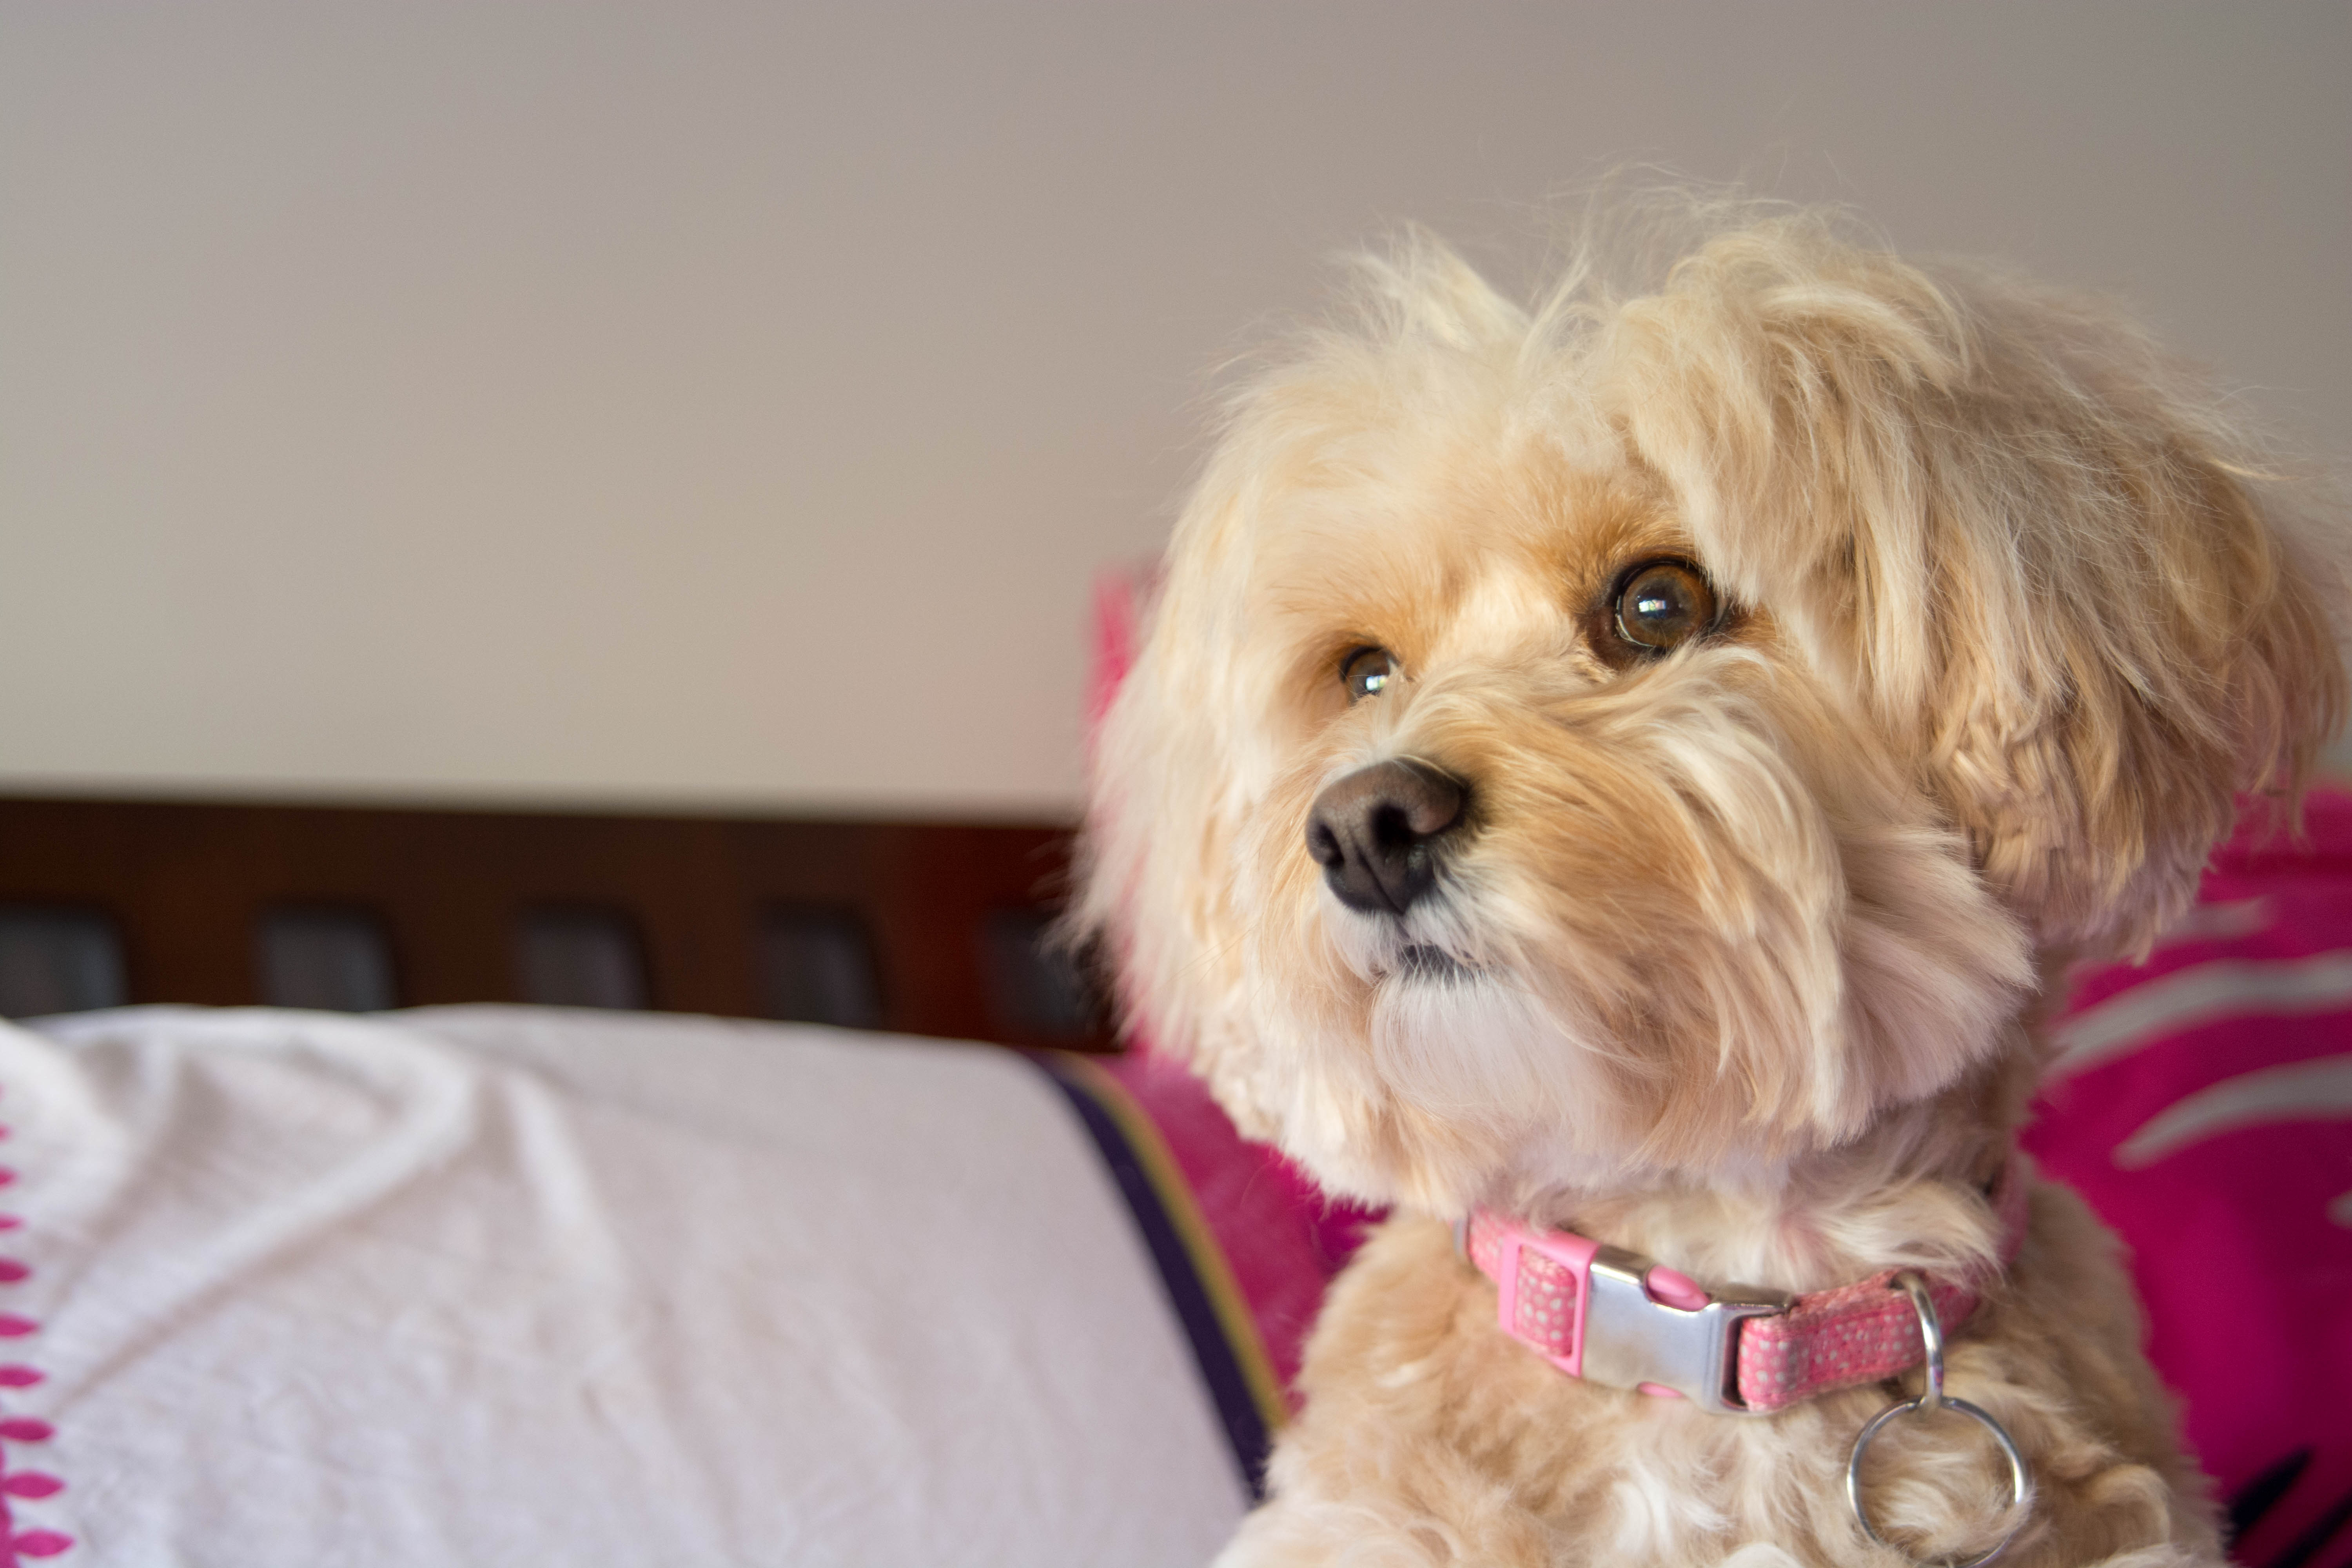
puppy, dog, animal, cute, heart, pet, mammal, vertebrate, dog breed, lhasa apso, pup, oodle, cavoodle, cavapoo, poodlecross, maltese, cockapoo, havanese, dog like mammal, schnoodle, dog crossbreeds, morkie, cavachon, poodle crossbreed